Munshi Aziz Bhat Museum of Central Asian and Kargil Trade Artefacts

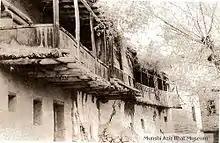
Munshi Aziz Bhat and Sons. Actual Sarai Site in Kargil, Ladakh

In 1920, he constructed the "Ek Sarai", a 100 feet by 110 feet structure for traders traversing the Silk Route. A novel endeavor of its time, it was big enough to accommodate 400-500 caravans. The present owners, grandsons of Munshi Aziz Bhat, claim that the basement had a stable for horses, camels and yaks; the ground floor was meant for goods and the cattle; while the first floor had rooms and a kitchen hall. It served as a hub of trading activities and doubled up as a depot for goods going in all directions including Tibet, India and Baltistan. Owed to the prevalence of the barter system, "Ek Sarai" acquired some of the pieces currently on display in the museum as means of payment from traders availing its facilities. But in 1948, afflicted by the death of Munshi Aziz Bhat as well as the onset of independence from the British Raj and the subsequent partition of the Indian subcontinent (which effectively nullified trade along the Silk routes), "Ek Sarai" was closed down.